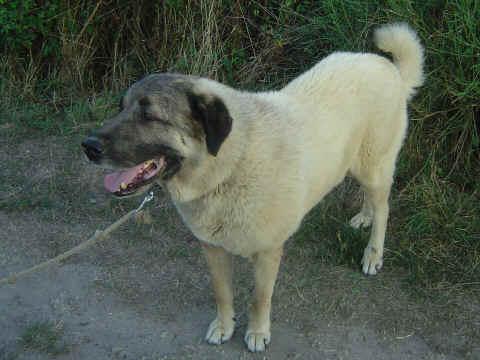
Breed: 214-n000019-Leonberg